Grettell Valdez

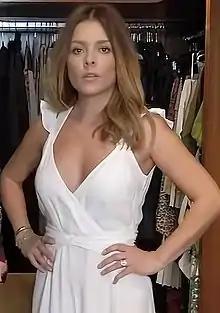
Valdez in 2019

Born in Querétaro, Mexico, Valdéz's first acting role was in a telenovela called Sin ti between 1997 and 1998.